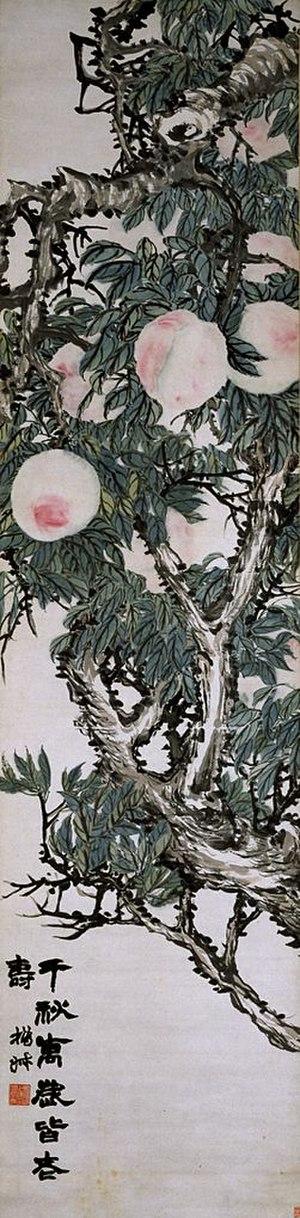
La peinture de la dynastie Qing (1644 - 1912), se situe dans le respect de l'héritage de la peinture chinoise des dynasties précédentes, mais se renouvelle progressivement dans tous les domaines : que ce soit la peinture chinoise de cour, la production de l'Académie, celle des groupes d'artistes, lettrés ou non, proches ou en opposition au pouvoir, celle des peintres retirés pour raisons politiques, celle des « excentriques », celle des nombreux ateliers commerciaux qui produisent des copies, ou des peintures de jolies femmes et des peintures érotiques, et jusqu'à la peinture quasi industrielle destinée à l'exportation, tous ces domaines évoluent, s'effacent ou apparaissent sous une forme radicalement nouvelle.